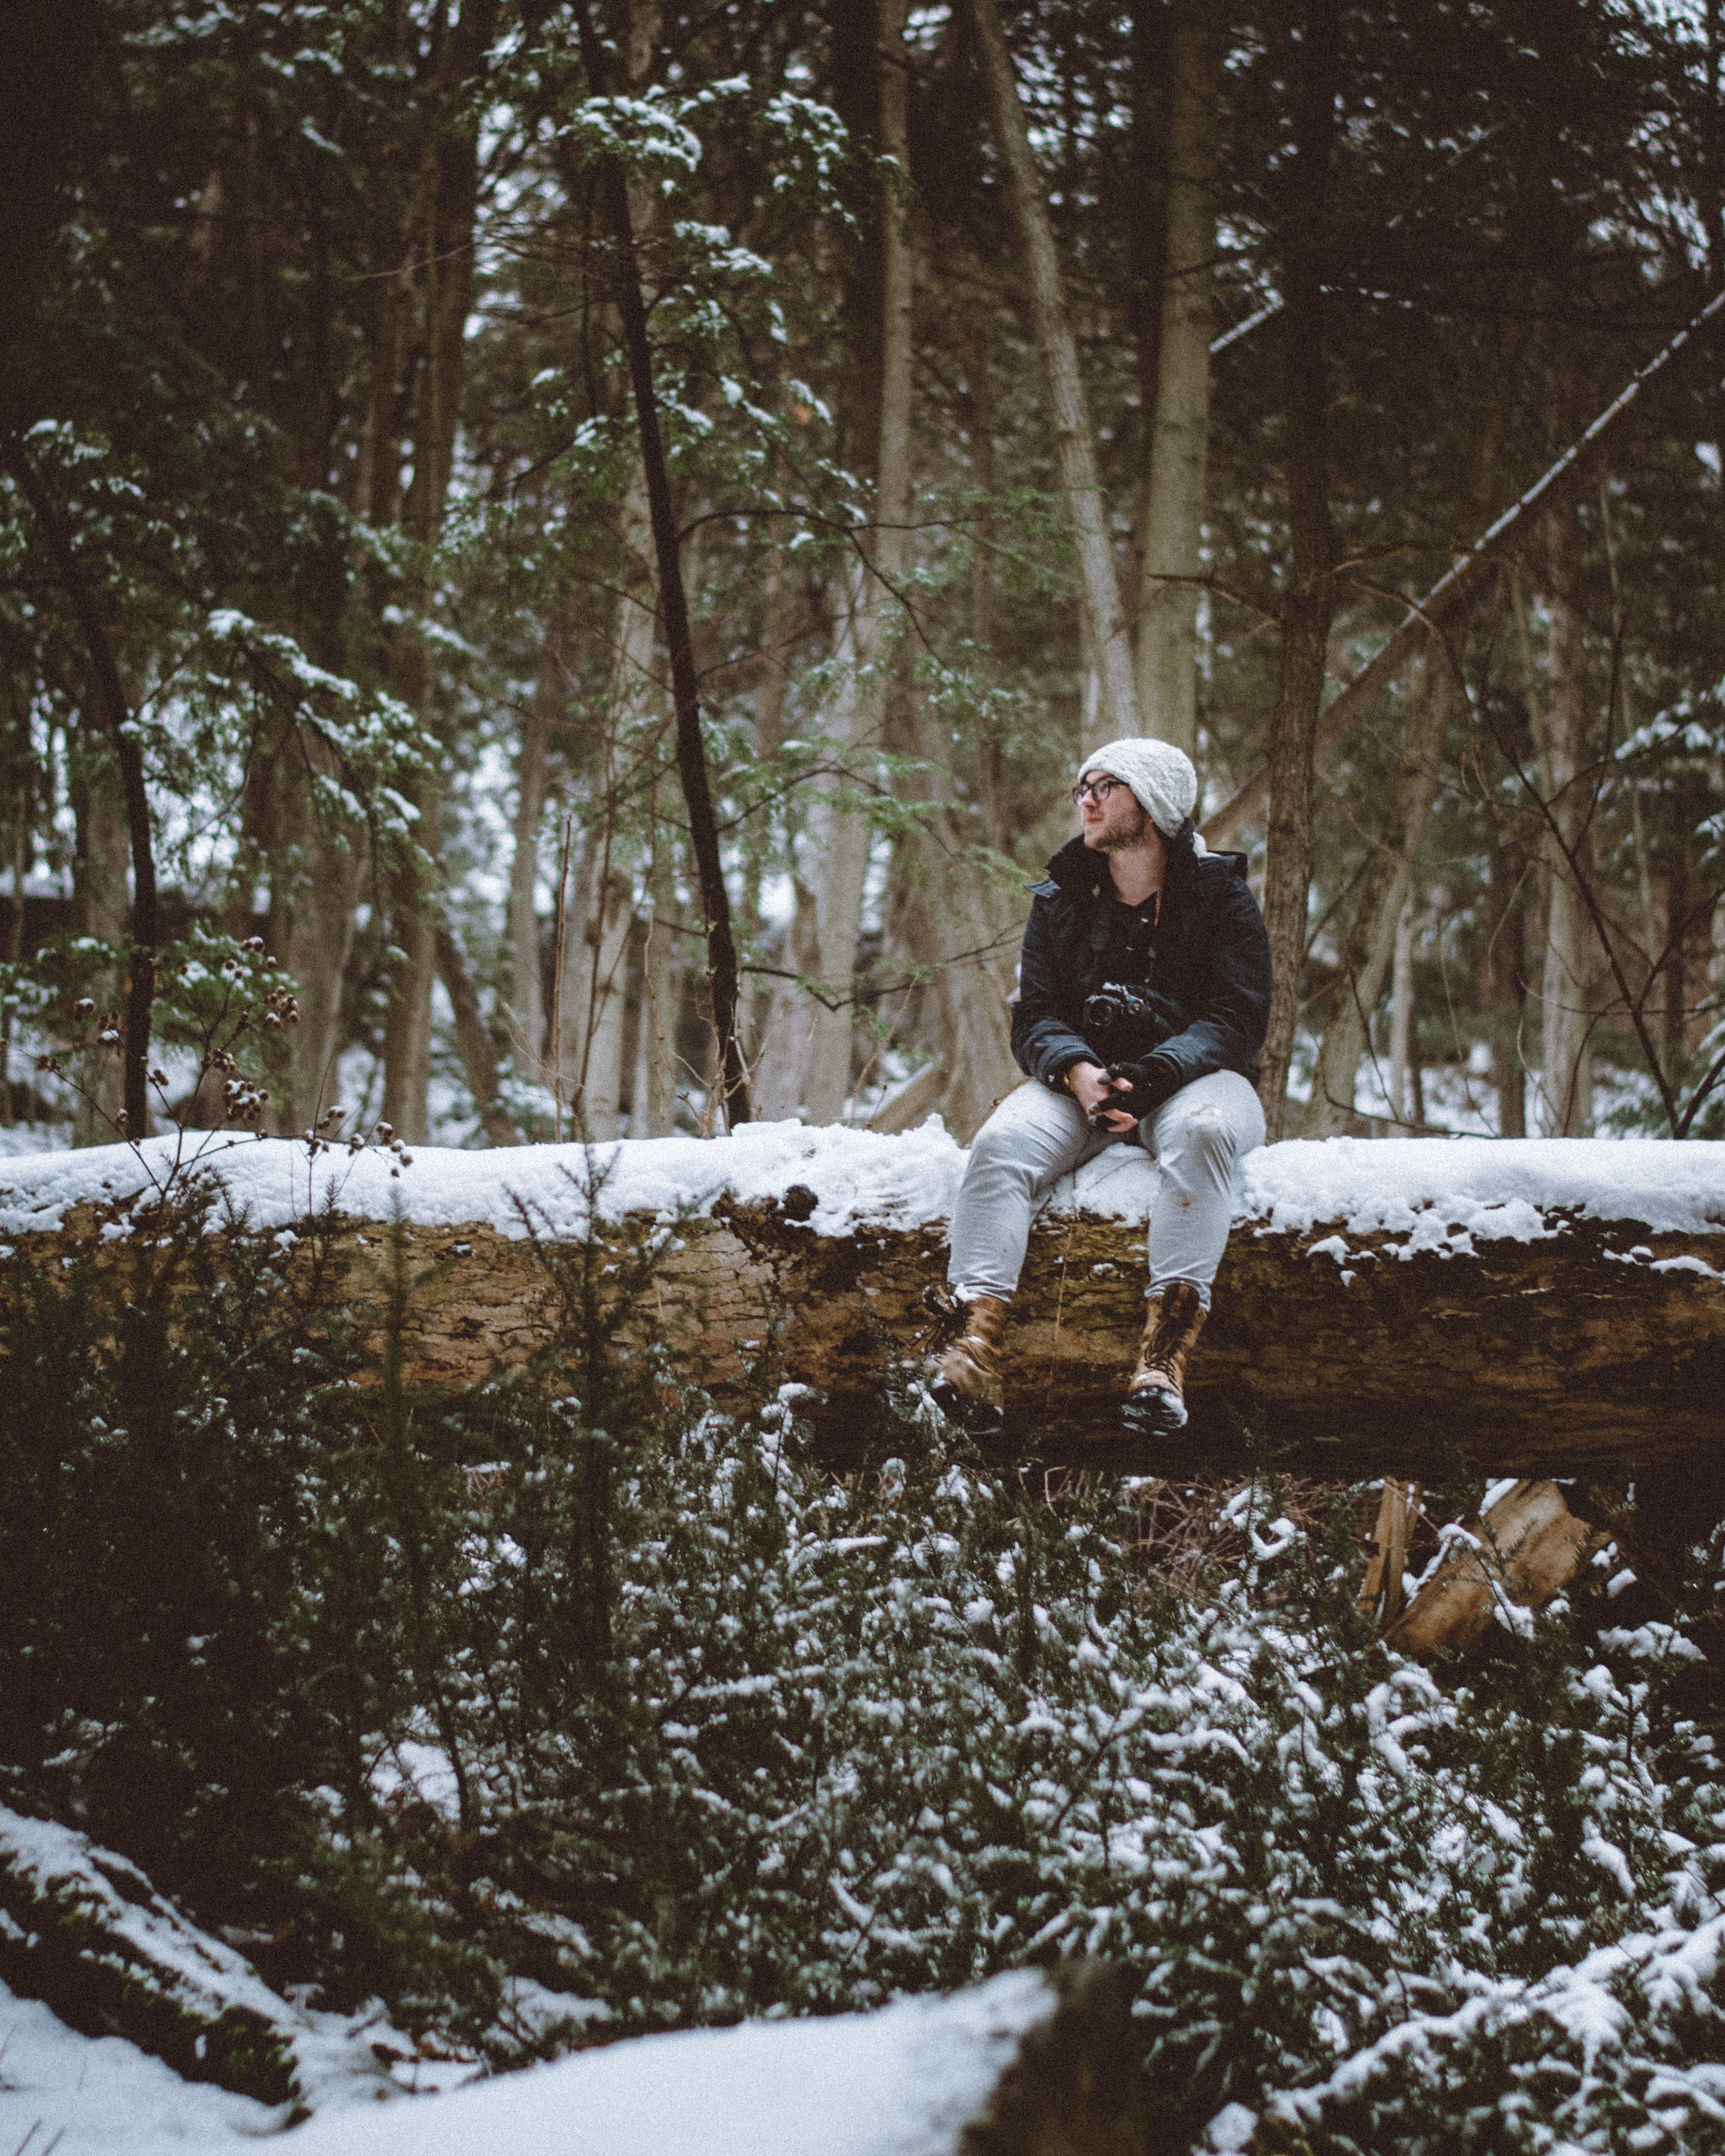
tree, forest, snow, winter, trunk, ice, sitting, weather, snowshoe, season, sit, footwear, woodland, freezing, woody plant